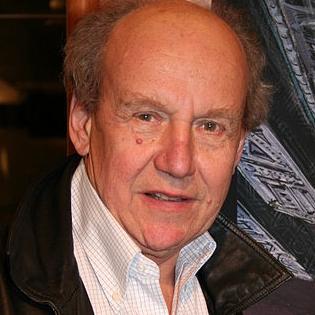
Age: 68